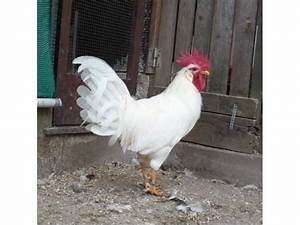
Label: chicken